Newton–Gauss line

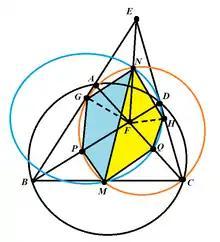
"Figure 3:" Showing that the quadrilaterals are cyclic.

Let and be the orthogonal projections of the point on the lines and respectively.